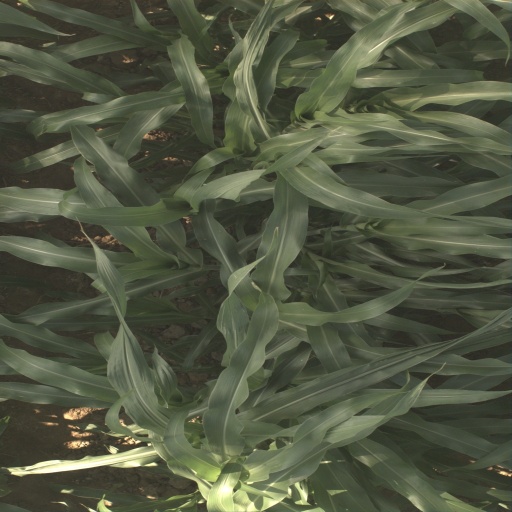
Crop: sorghum